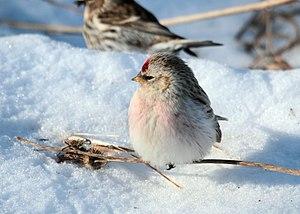
Sizerin blanchâtre, Réserve nationale de faune du cap Tourmente, Québec, Canada.